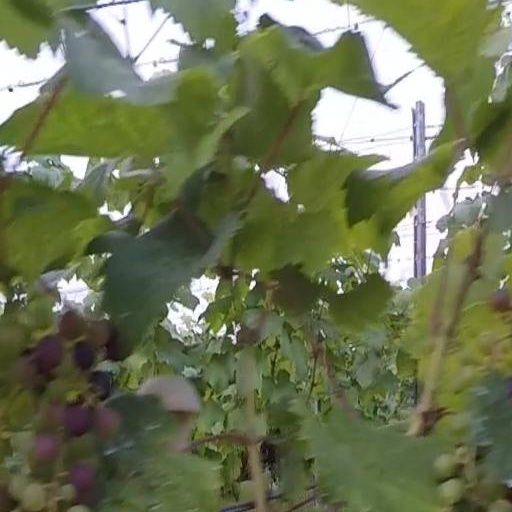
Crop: grape